Lemi

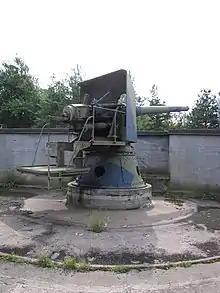
A Canet 152/45-C naval gun in Kuivasaari

Some fighting took place in the cemetery of Lemi during the civil war in 1918. After the winter war as the military hardware had to be displaced from the territories to be given to the Soviet Union on the basis of the Moscow Armistice, naval artillery was brought to Lemi to create part of the Salpa Line. From the Käkisalmi region the Vahtiniemi battery was transferred to Kärmeniemi consisting of two Canet 152/45-C naval guns. Later, on 11 July 1941, they were taken to Antamoinen to be tested on 22 July. Four days later they were transported by train from Lappeenranta again near Käkisalmi to Vahtiniemi to become operational 9 September 1941. After the Continuation War the 32nd heavy battery brought only one of the two Canet 152/45-C's it had as the other was to repaired. By the end of November 1944 the 32nd heavy battery was dissolved and the guns were sent to Parola.